Archdiocese of Carthage

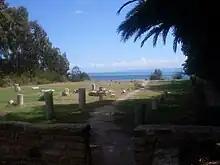
Ruins of the Basilica called "of Saint Cyprian", discovered in 1915.

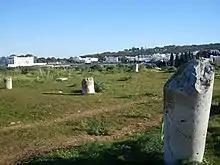
Ruins of the Basilica "Majorum" (also called "of Meildfa") in Carthage, where inscription has been found dedicated to Saint Perpetua and Saint Felicitas.

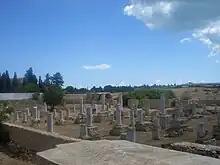
Ruins of the Basilica of Damous El Karita, the largest church building in Carthage, ornamented with more than 100 columns.

In the 3rd century, at the time of Cyprian, the bishops of Carthage exercised a real though not formalized primacy in the Early African Church. not only in the Roman province of Proconsular Africa in the broadest sense (even when it was divided into three provinces through the establishment of Byzacena and Tripolitania), but also, in some supra-metropolitan form, over the Church in Numidia and Mauretania. The provincial primacy was associated with the senior bishop in the province rather than with a particular see and was of little importance in comparison to the authority of the bishop of Carthage, who could be appealed to directly by the clergy of any province.